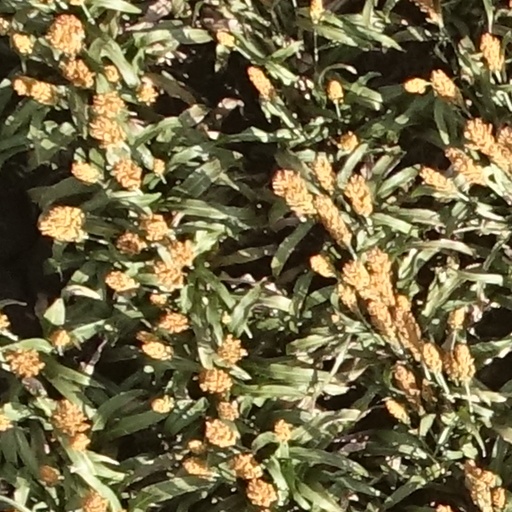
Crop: sorghum